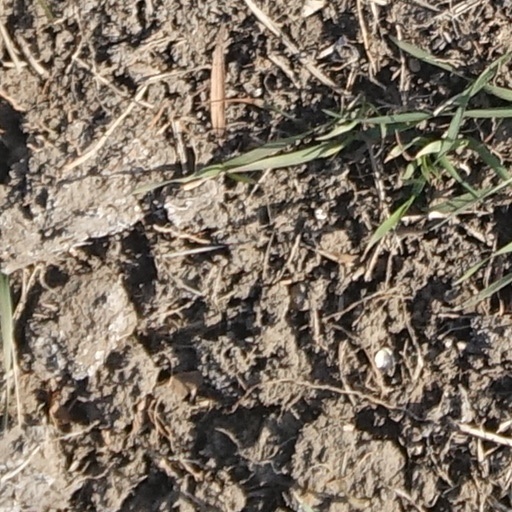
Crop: wheat